George Brown College

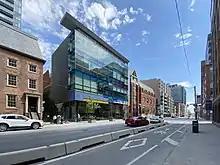
George Brown Chef School

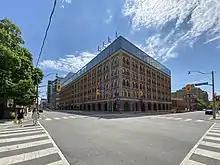
A Building

St. James campus consists of five buildings. The first is a large brick building at 200 King St. E. The second and third are located at 290 and 300 Adelaide St. East and are connected. They are home to Financial services, Creative Arts, Business Administration and the faculty of Centre for Hospitality and Culinary Arts. This campus is where the chef school is located.